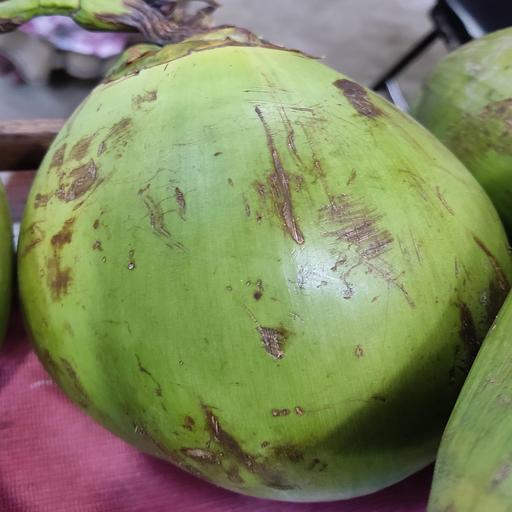
Crop type: Green Coconut